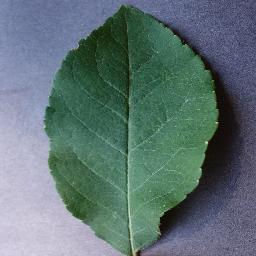
Label: Apple___healthy